Portugal–Spain relations

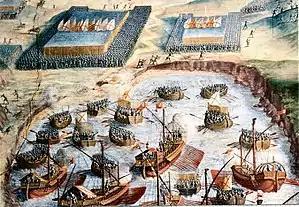
Habsburg Tercios landing at the Battle of Ponta Delgada.

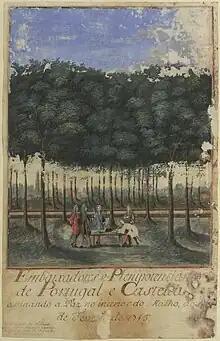
Signature of the Treaty of Utrecht between Portugal and Spain, in the Maliebaan, on 6 February 1715, with the Dom Tower visible in the background. From left to right: The Duke of Osuna, in red coat, Luís da Cunha, in black coat, The Secretaries, in blue and yellow coats, and the Count of Tarouca, crouched.

In 1578, King Sebastian of Portugal died in the Battle of Alcácer Quibir against the Moroccans and the Turks. Having no heirs, he was succeeded by his great-uncle Henry of Portugal, who reigned until his death (31 January 1580).